Malmesbury

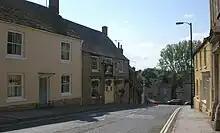
Typical scene in central Malmesbury, showing older modernised property, but highly preserved from its original construction

Malmesbury was a municipal borough until 1974, when Malmesbury Town Council was formed as a successor to it. The council is made up of sixteen councillors, who annually elect a town mayor and deputy town mayor from their number. The town council meets at Malmesbury Town Hall.